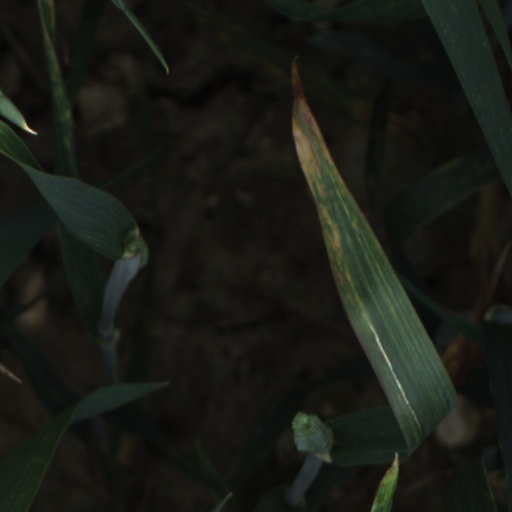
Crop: wheat